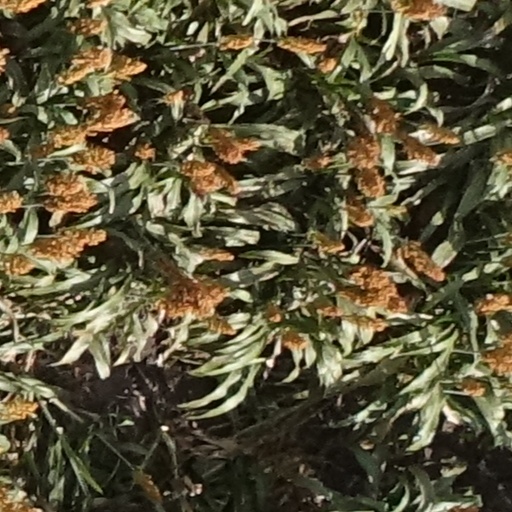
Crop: sorghum